Tang–Tibet relations

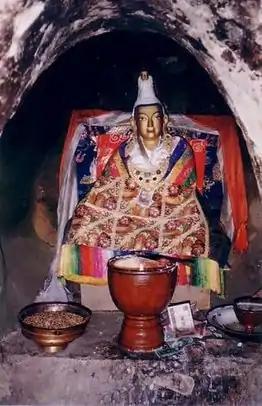
Songzan Gambo

Emperor Li Shi-min died in the year of 649 A.D and the throne was then acceded by his son, Li Zhi, namely Emperor Gaozong. Li Zhi sent an envoy to Tibet with the news of his father's death and offer an honorary title of Groom martial supervisor and Highness of Xihai to Songtsen Gampo while Gampo in return sent a special representative to Chang'an to attend the funeral of Li Shimin, with a tribute of 15 gold, silver and jewelry, as well as congratulations and expressions of his support for Li Zhi. Zhangsun Wuji, the civil and administrative official, also received a diplomatic statement from Gampo saying that Tibet would not hesitate to send armies to help if there were any unfaithful officials in Tang who dared to threaten the authority of the emperor. Thereafter Li Zhi progressed Songsten Gambpo's title to ‘the king of Cong’ and put a stone statue of Songsten Gampo before Zhao mausoleum, the mausoleum of Li Shimin.